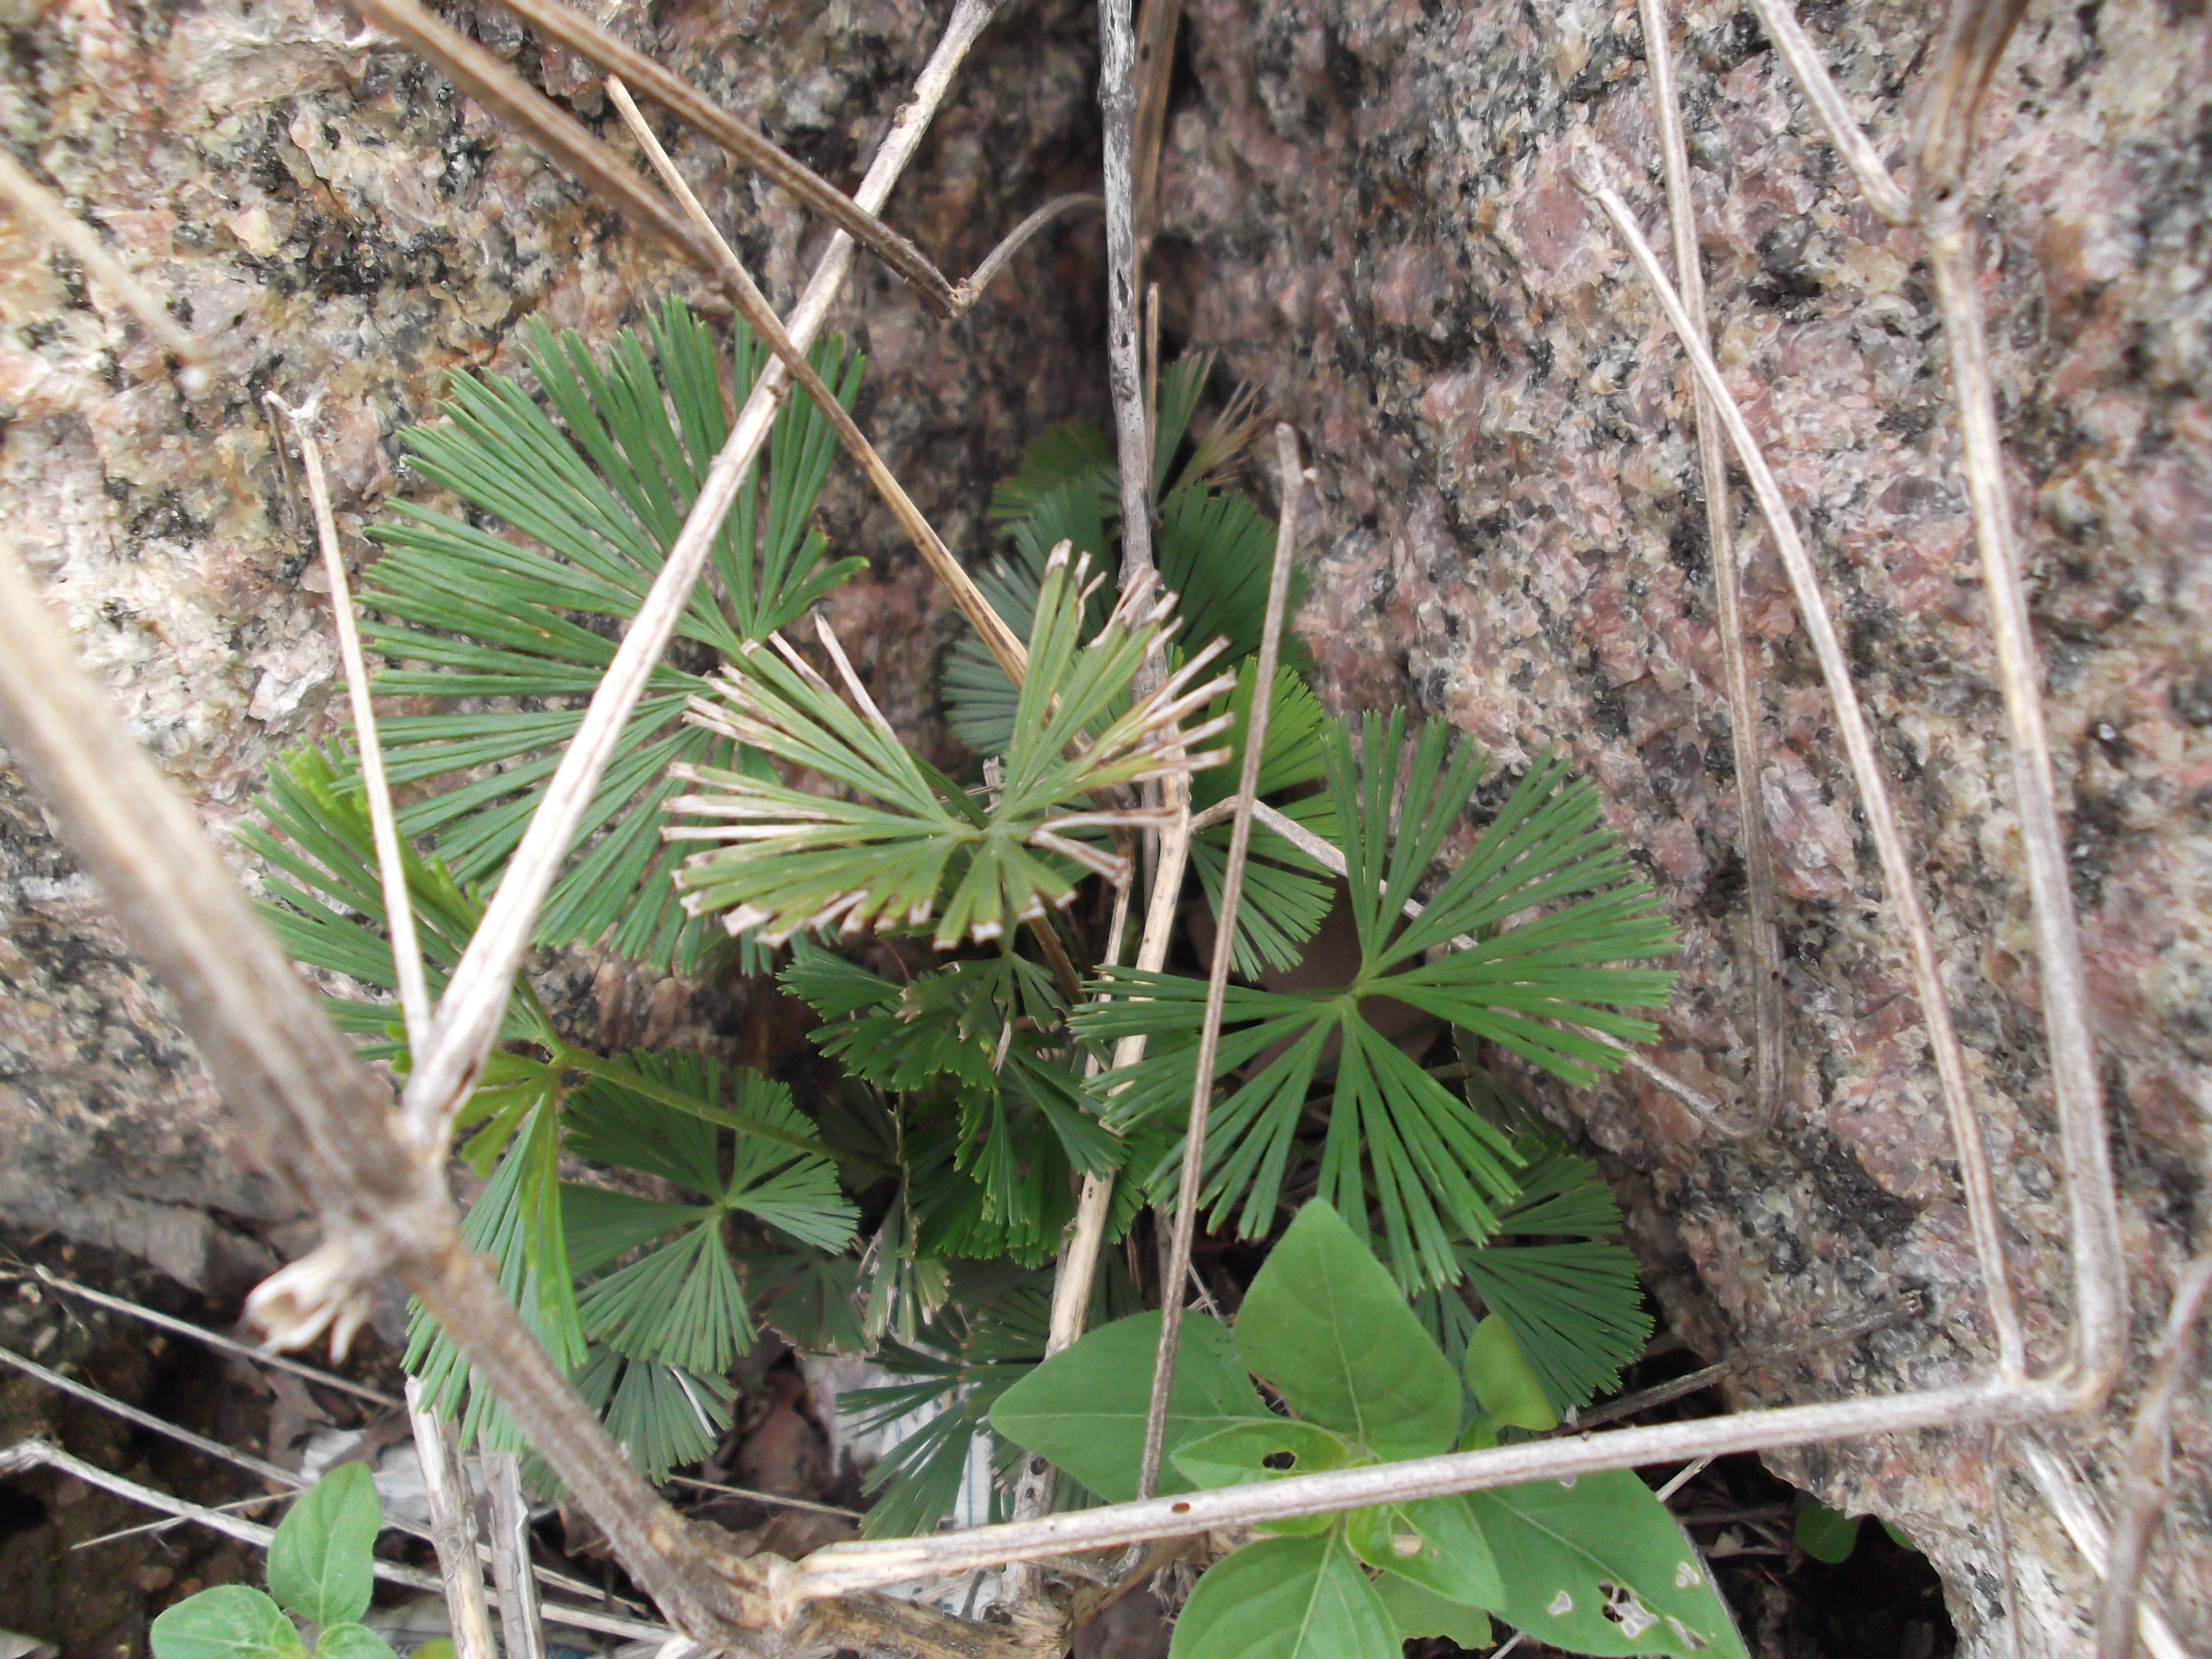
tree, plant, leaf, flower, produce, soil, flora, woodland, flowering plant, land plant